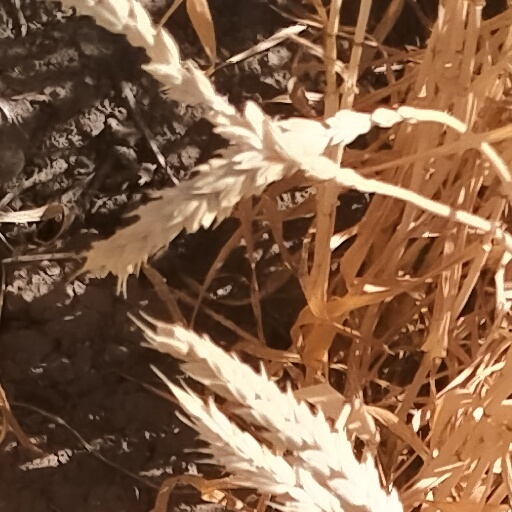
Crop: wheat